Aleksandra Konieczna

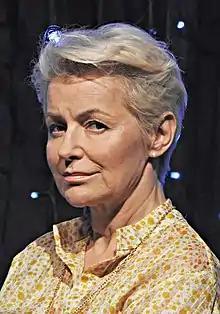
Konieczna in 2019

Aleksandra Konieczna (born 13 October 1965) is a Polish film and stage actress. She is a three-time Polish Film Award winner for her roles in "The Last Family" (2016), "A Cat with a Dog" (2018) and "Corpus Christi" (2019). Her television credits include "Na Wspólnej" (2008–present), "Diagnosis" (2017–2018) and "Belfer" (2017).